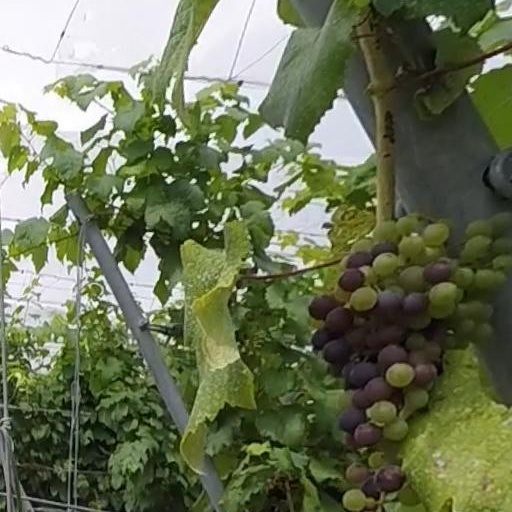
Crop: grape